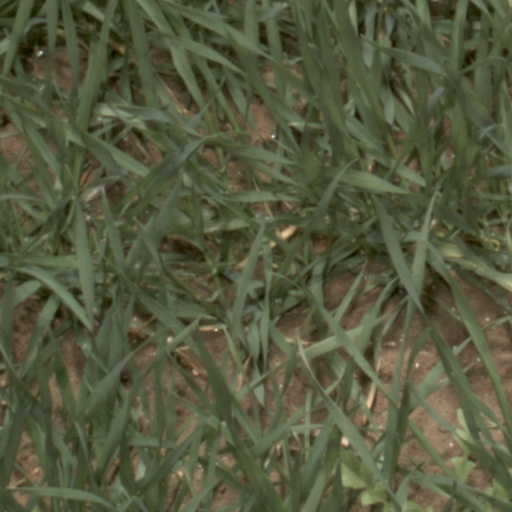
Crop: wheat